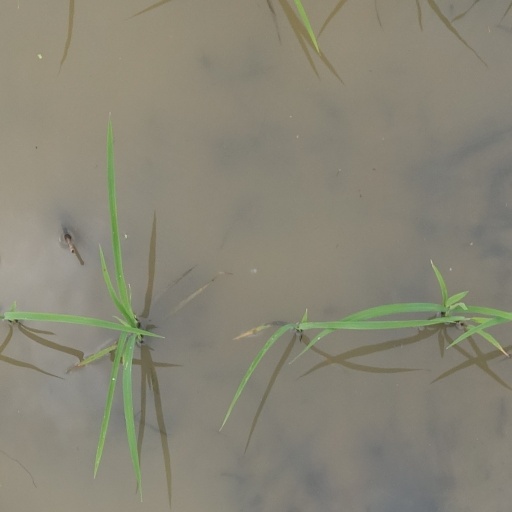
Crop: rice